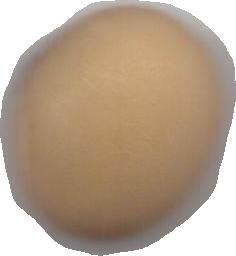
Variety: Anjasmoro